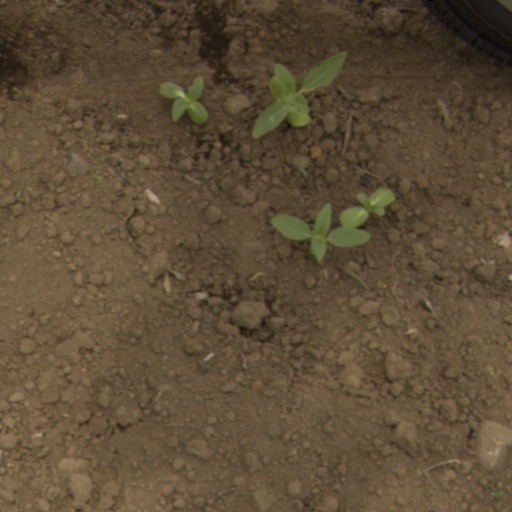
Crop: Jerusalem artichoke